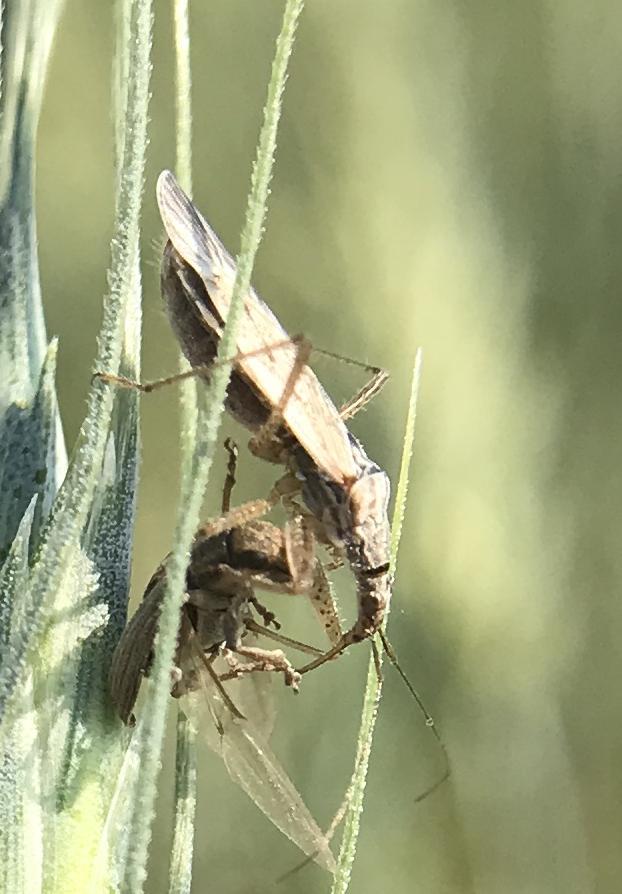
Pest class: predators